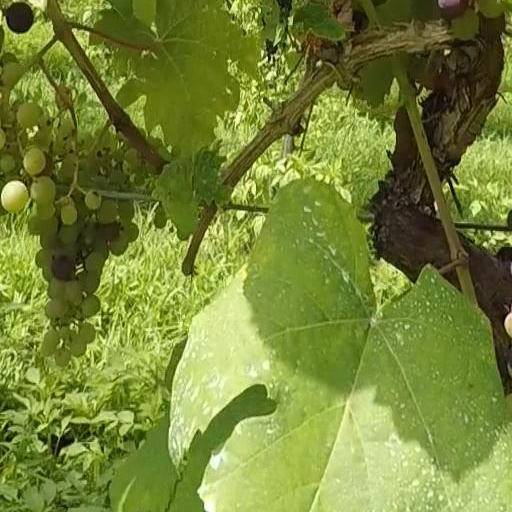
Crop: grape